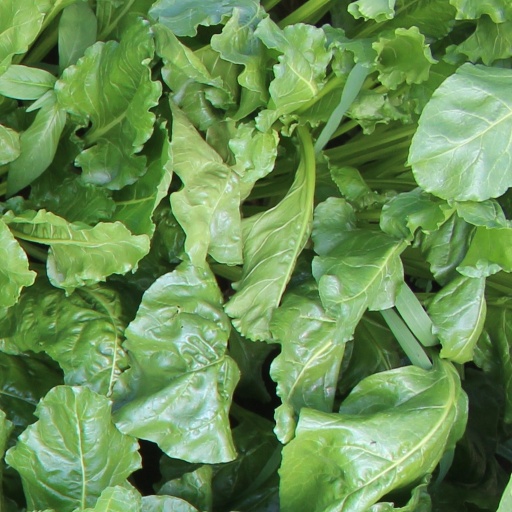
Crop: sugar beet